Marshall Herbert

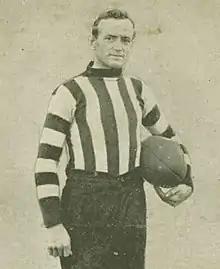
Herbert in 1910

Marshall Embleton Herbert (3 August 1877 – 26 May 1953) was an Australian rules footballer who played with Collingwood in the Victorian Football League (VFL).